Eikev

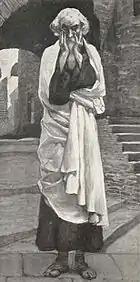
"Micah" (watercolor circa 1896–1902 by James Tissot)

The question of Deuteronomy 10:12, "What does the Lord your God require of you?" parallels Micah 6:8, "It has been told you, O man, what is good, and what the Lord does require of you."